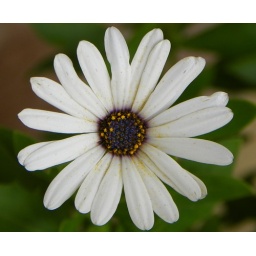
plant in a pot